Raymond Collishaw

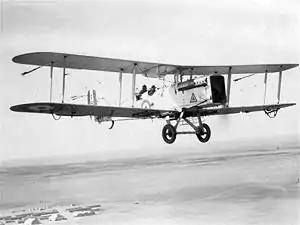
Airco DH.9A – The type Collishaw's forces flew in Russia

By November 1919, White Russian advances had stalled and their over-extended lines had to be pulled back. Leadership and allegiances among the White Russian forces was also beginning to strain as the Red Army was beginning to turn the tide of the battle with incremental advances and occasional breakthroughs. While flight operations continued, weather was deteriorating as winter drew nearer. Bolshevik advances steadily became more rapid and numerous, and Collishaw's forces were increasingly often required to cover retreats. This required they shift bases more rapidly to keep out of harm's way, and led to more intense operational and logistical problems. In at least two instances, planes and materiel were lost to the Red Army as they overtook them.